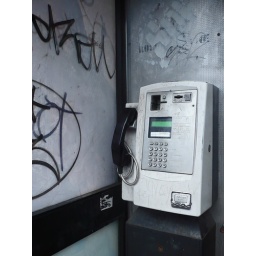
You'd think this was shot in B&amp;amp;W were it not for the wee bit of green on the phone itself